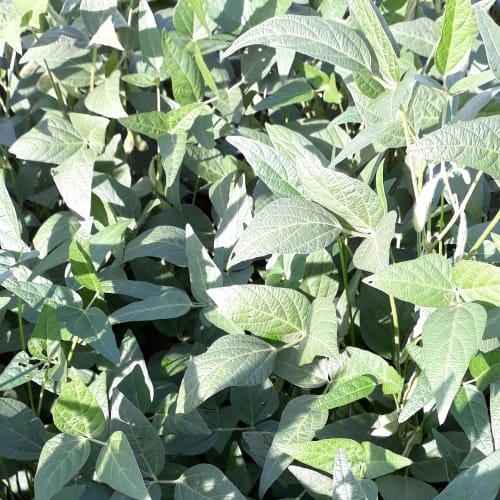
Label: Caterpillar